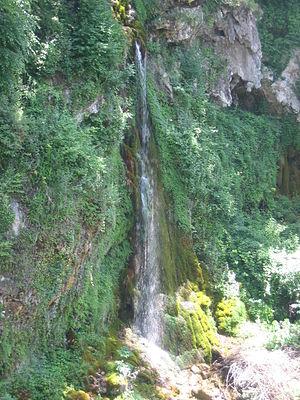
Liste des fleuves, rivières et autres cours d'eau qui parcourent en partie ou en totalité le département des Alpes-Maritimes